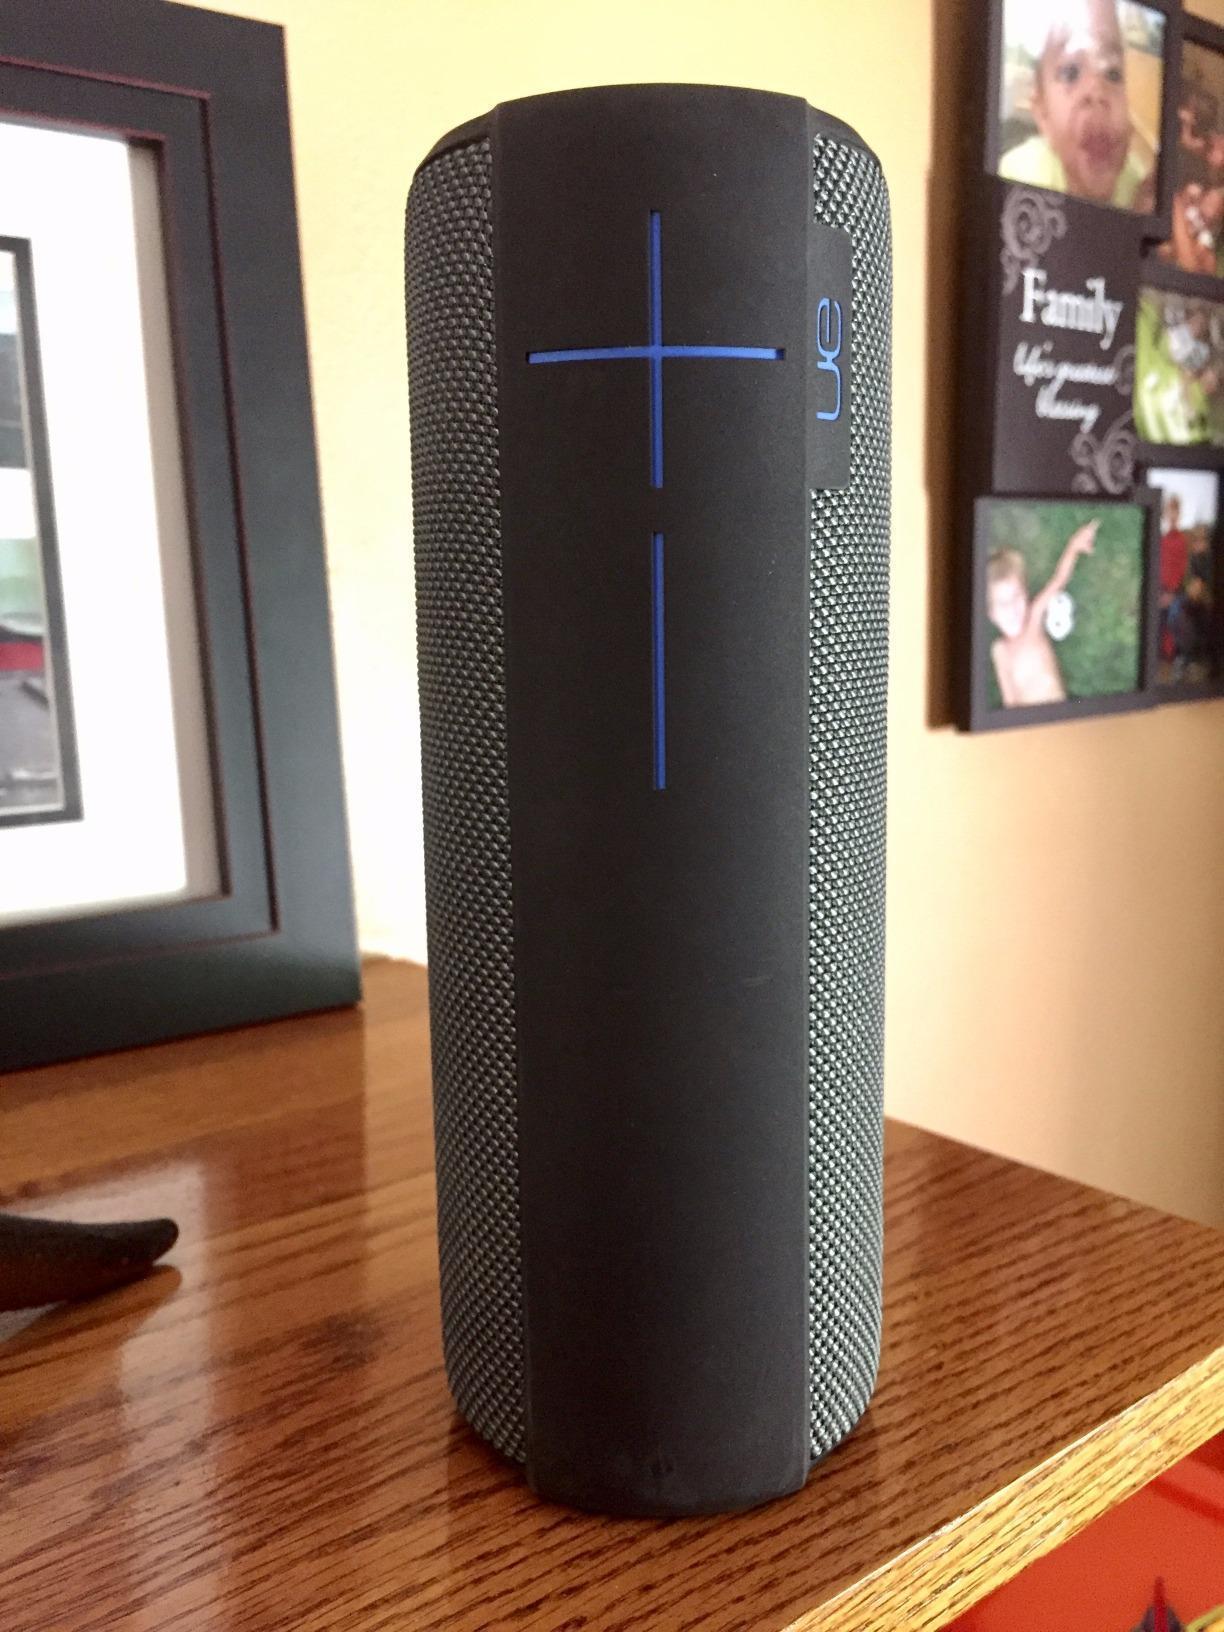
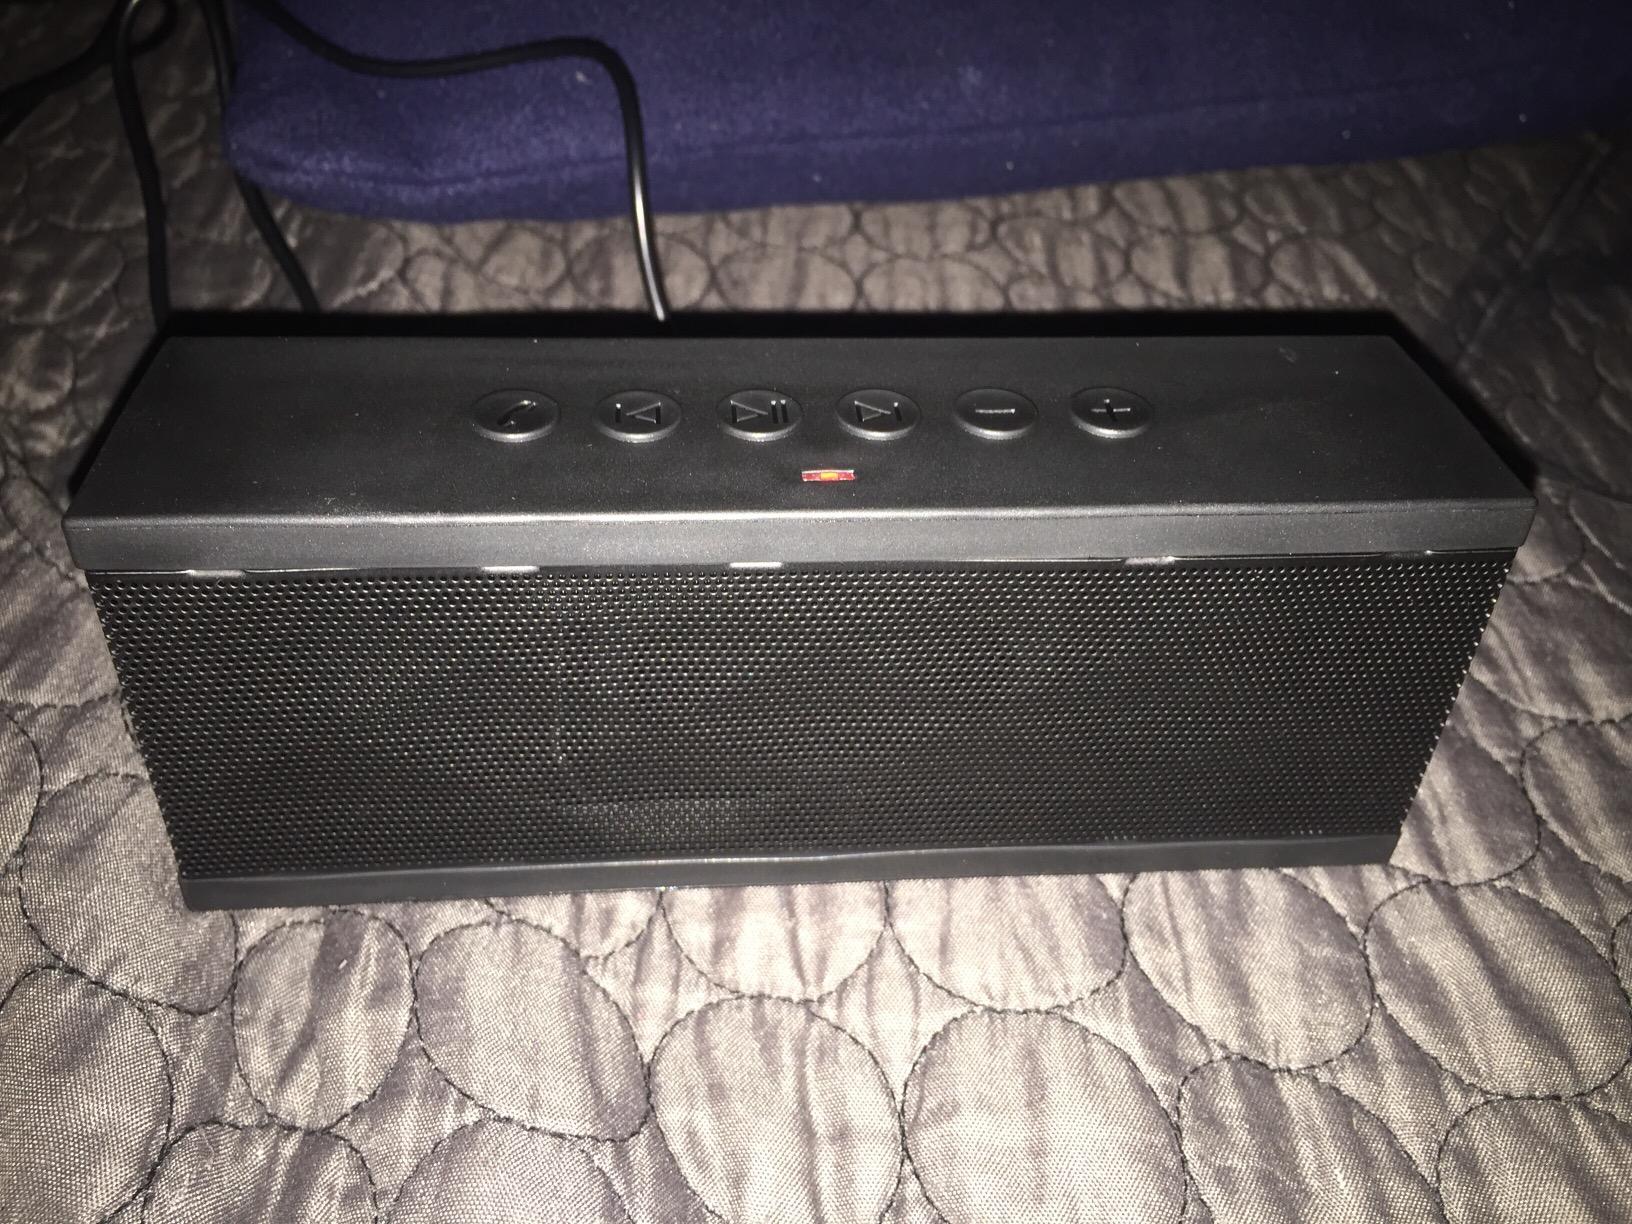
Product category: speaker
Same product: no